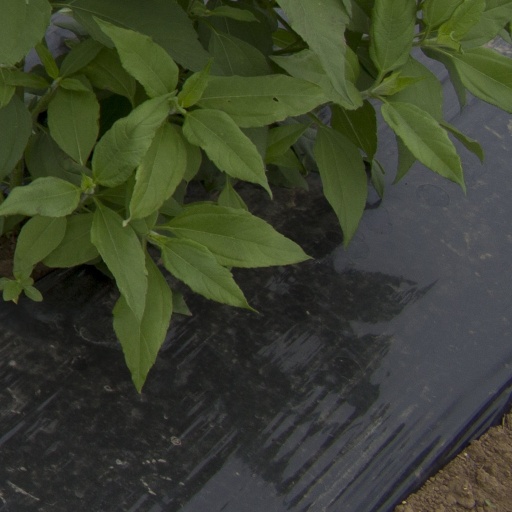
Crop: Jerusalem artichoke